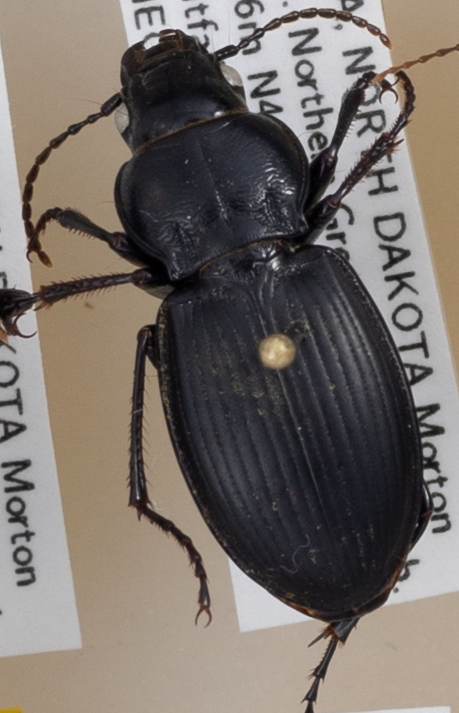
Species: Cyclotrachelus torvus
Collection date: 2020-08-04
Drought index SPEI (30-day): -0.82
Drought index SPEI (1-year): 0.302
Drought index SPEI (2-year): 0.944